Le Plessis-l'Évêque

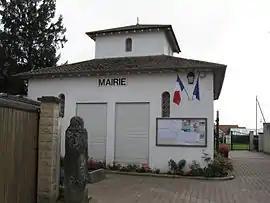
The town hall in Le Plessis-l'Évêque

Le Plessis-l'Évêque is a commune in the Seine-et-Marne department in the Île-de-France region in north-central France.